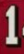
Number: 1